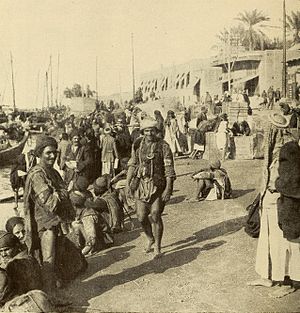
Amarah
Kurdiske kulier ved breden af Tigris i Amarah, ca. 1919
Amarah er en by i det østlige Irak med 511.542 indbyggere.